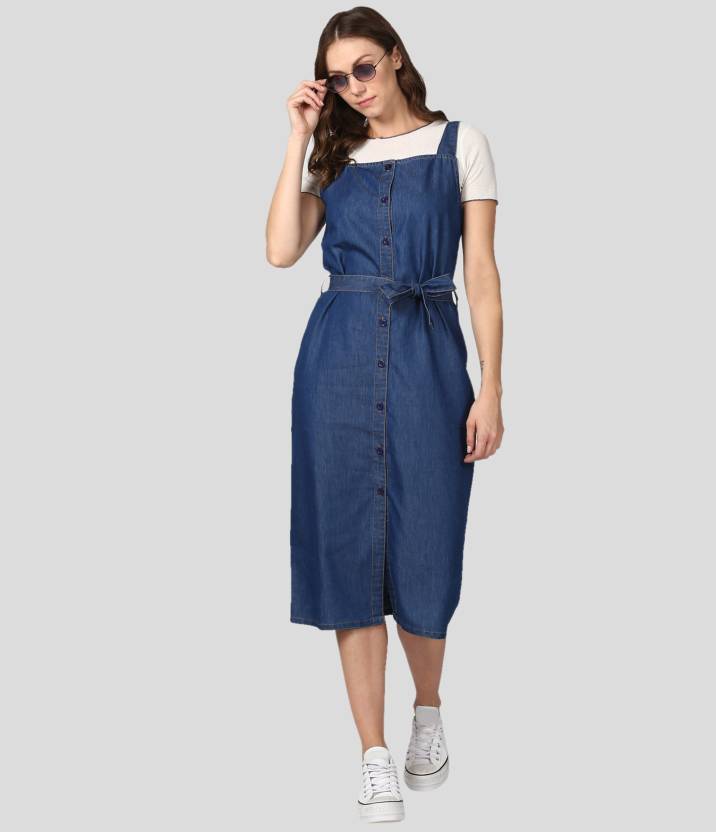
Product: Women Pinafore Dark Blue Dress
Price: ₹741
Colors: Dark Blue
Pattern: Solid
Description: Dress